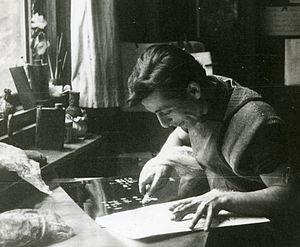
Le graveur français Marcel Fiorini imprimant le livre de bibliophilie ""L'Herbier des dunes"" de Jean Lescure à l'atelier Leblanc à Paris."
La peinture non figurative est au XXᵉ siècle l'un des courants les plus importants de la nouvelle École de Paris qui se développe à la fin des années 1940, connaît son plus grand succès dans les années 1950 avant d'être supplantée, dans les années 1960, par la peinture américaine.
Liste des gravures de Marcel Fiorini
Marcel Fiorini, né le 23 février 1922 à Guelma et mort le 16 janvier 2008 à Bois-le-Roi, est un peintre non figuratif et un graveur français de la nouvelle École de Paris particulièrement reconnu pour les nouveaux procédés de gravure en taille-douce sur bois, linoleum ou plâtre qu'il a mis au point et utilisés à partir des années 1950.